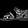
Label: Sandal